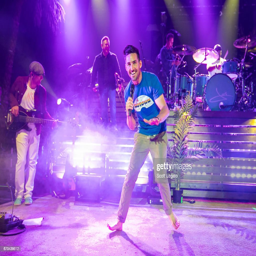
country artist performs in support .